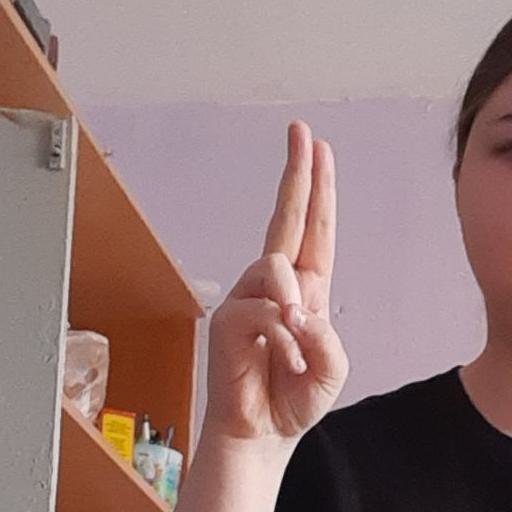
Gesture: two_up